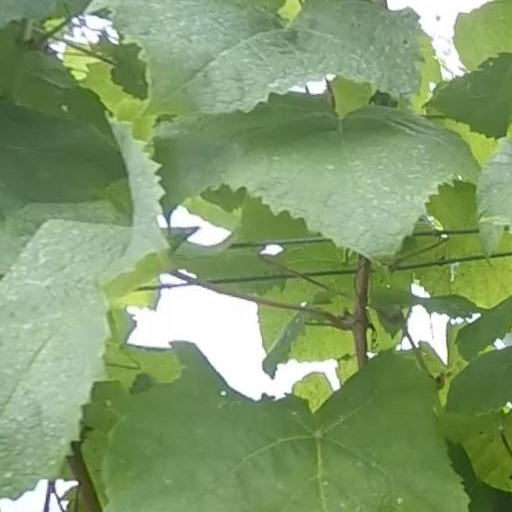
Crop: grape